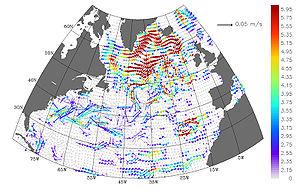
L'arrêt de la circulation thermohaline est un effet hypothétique du réchauffement climatique.